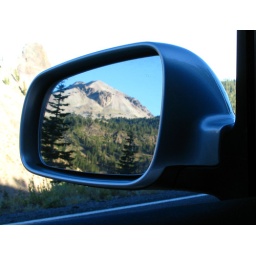
View of mt lassen in the side view mirror of my car as I drove away